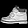
Label: Ankle boot